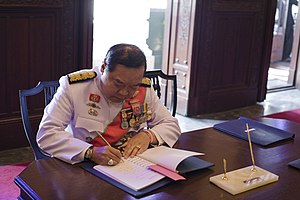
Thailands militærkup 2014 / Watchgate
Forsvars- og vicepremierminister, general Prawit Wongsuwan. Fotografi fra 2010, ifm. kong Bhumibol Adulyadejs fødselsdagsreception.
Thailands militærkup 2014 var et ublodigt statskup under ledelse af general Prayut Chan-o-cha den 22. maj, 2014. Det skete efter den politiske bevægelse gultrøjer gennem syv måneder havde demonstreret i Bangkok mod den siddende demokratisk valgte regering under ledelse af Yingluck Shinawatra. Selv om militæret havde lovet et hurtigt nyvalg til parlamentet efter kuppet, udnævnte Prayut Chan-o-cha sig selv som premierminister tre måneder senere, den 21. august, og beholdt posten i næsten fem år. I 2016 døde den populære kong Bhumibol Adulyadej og hans søn, den mindre populære kronprins Vajiralongkorn overtog tronen. Chan-o-cha forklarede, at et af militærkuppets formål var, at sikre et roligt tronskifte. Efter ændring af forfatningen blev der endeligt udskrevet valg til afholdelse den 24. marts, 2019, dog ville det endelige valgsresultat ikke blive offentliggjort før efter kong Vajiralongskorns kroning den 4. maj. Chan-o-cha var under militærregeringen fratrådt som general, og stillede selv op til valget, som premierministerkandidat for et nystiftet politisk parti.